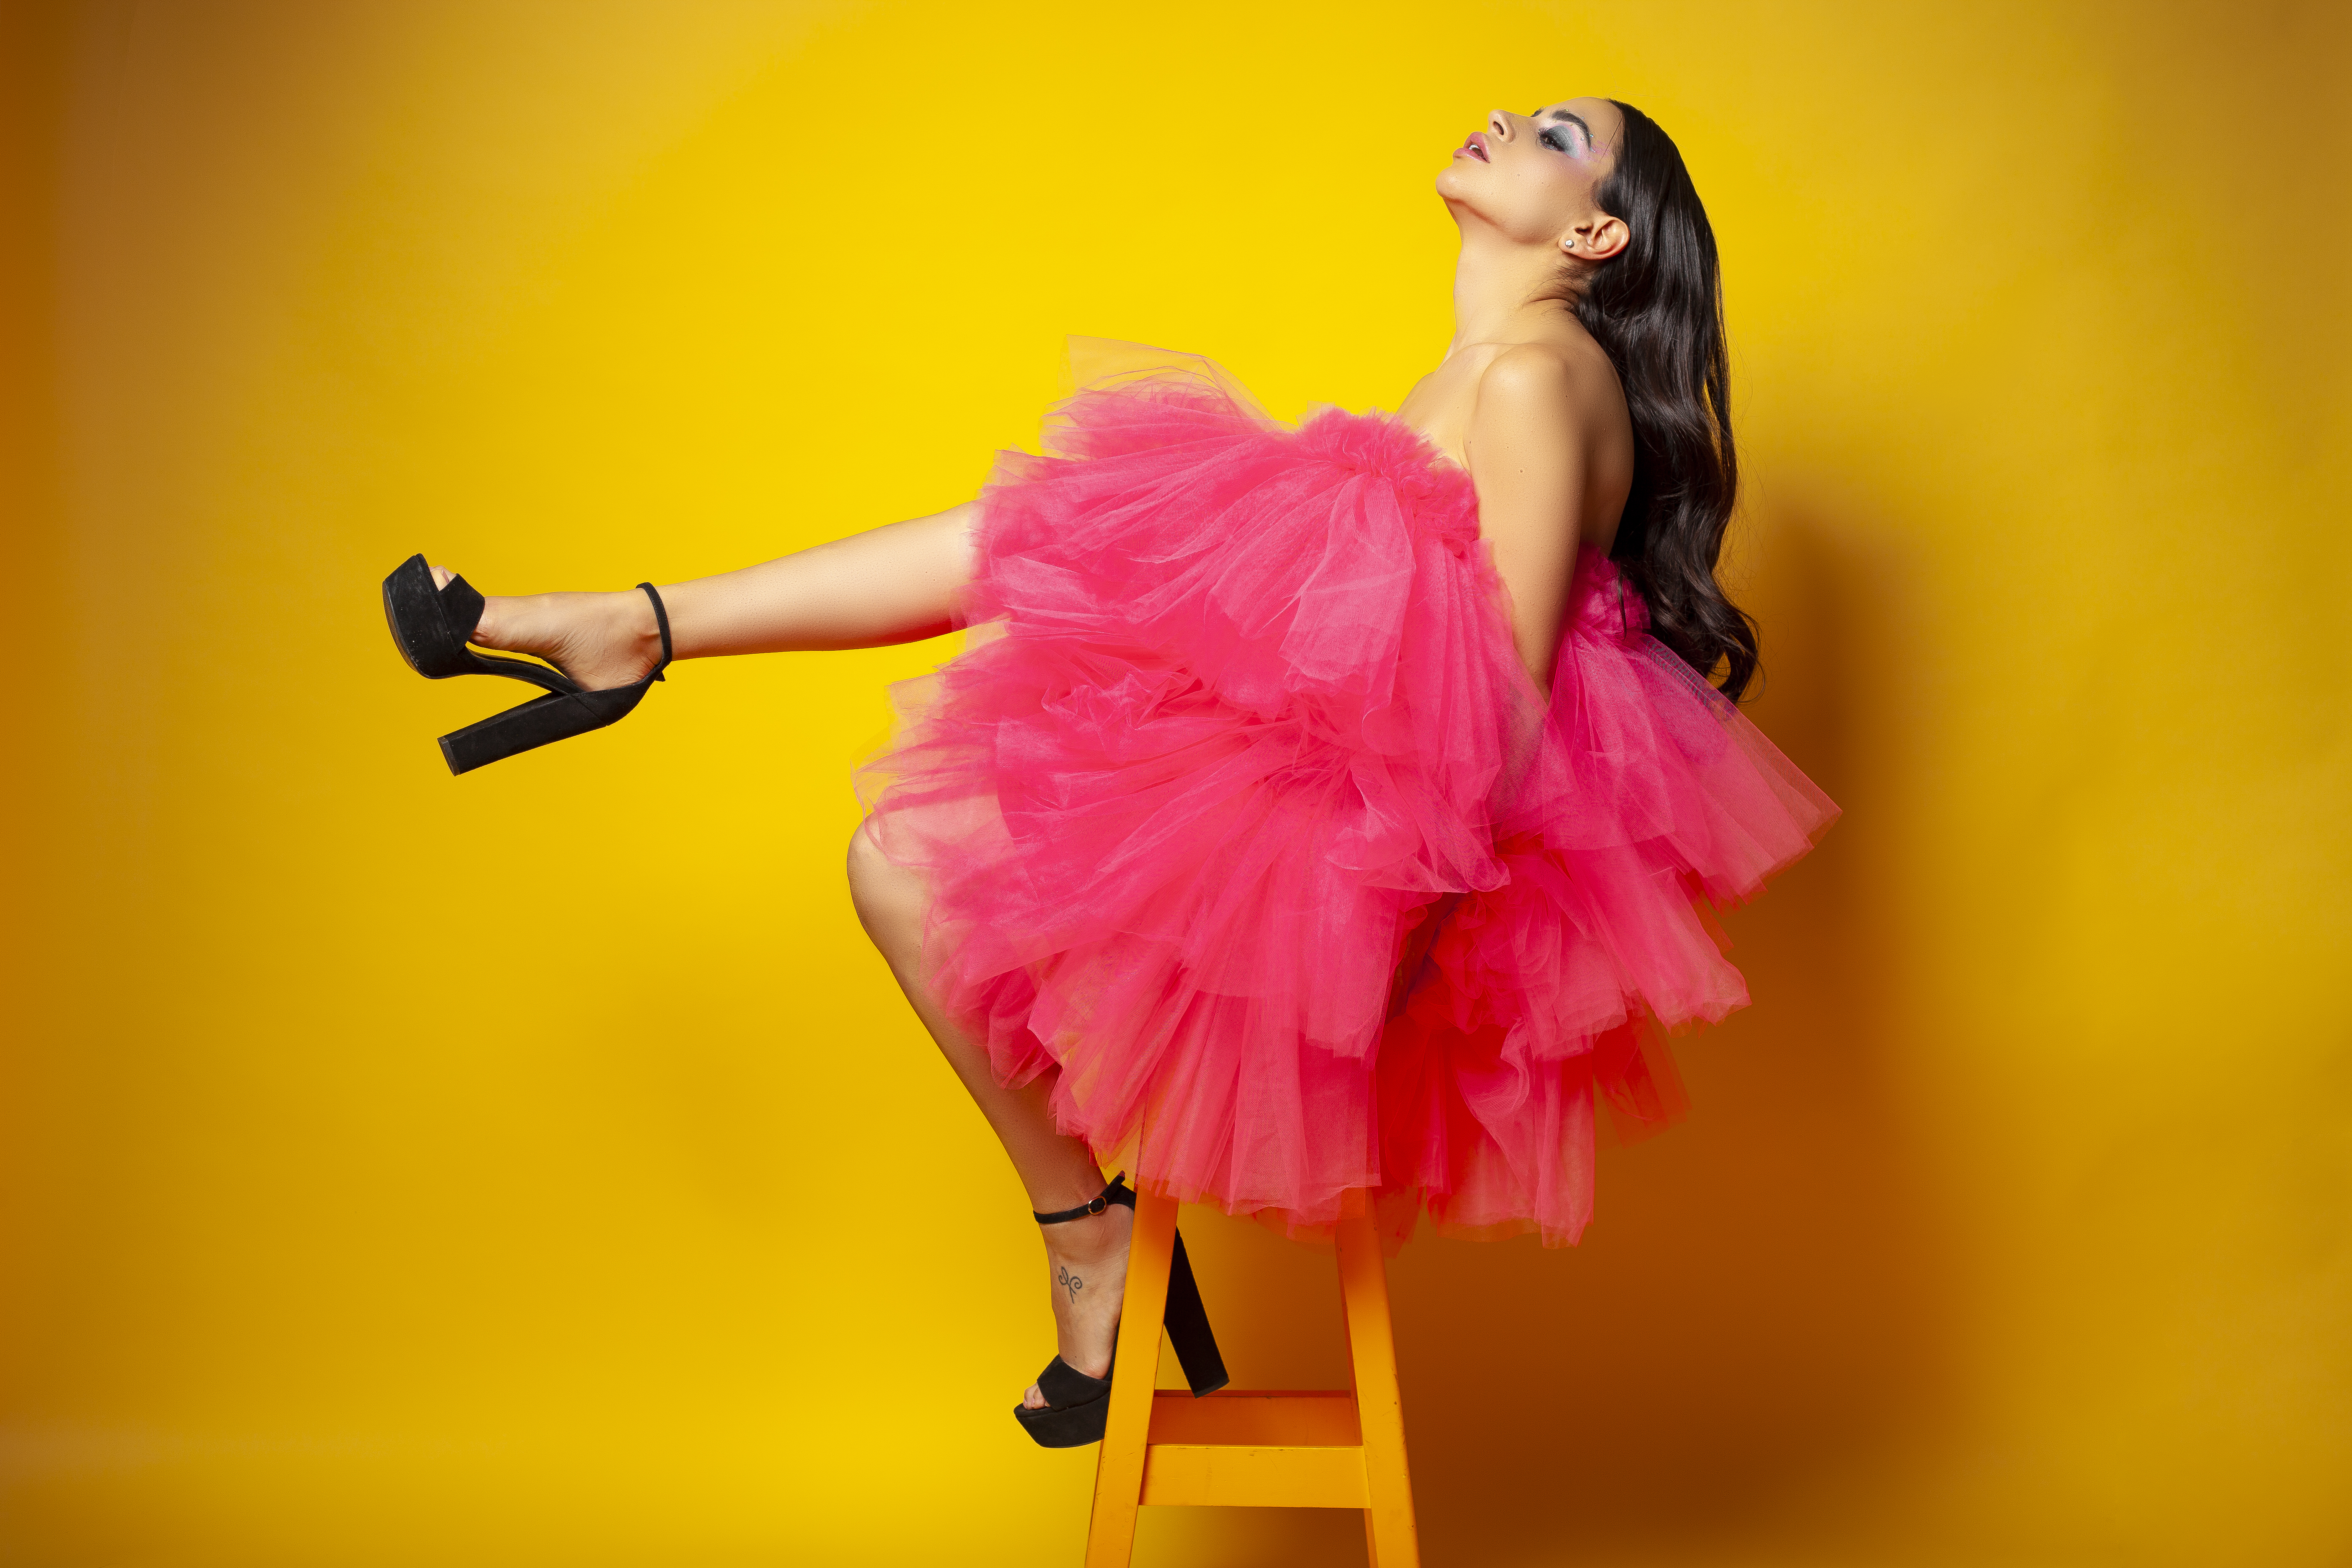
woman, yellow, pink, dress, hair, leg, One piece garment, flash photography, waist, dance, happy, performing arts, entertainment, thigh, choreography, fashion design, day dress, magenta, human leg, event, fashion model, performance art, trunk, dancer, Dancing shoe, sandal, stage, peach, ballet tutu, abdomen, cocktail dress, petal, formal wear, public event, costume design, ruffle, fun, haute couture, concert dance, performance, leisure, costume, photo shoot, recreation, ballet dancer, Talent show, model